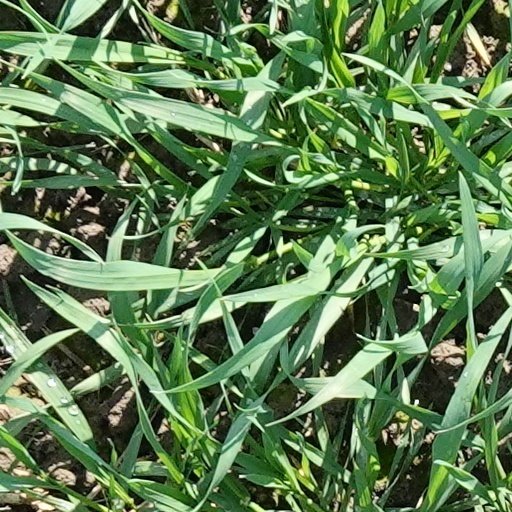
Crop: wheat